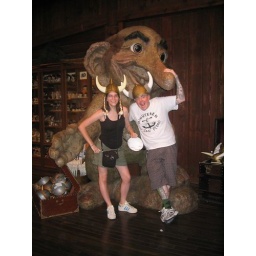
Our boy Troll-E in the house